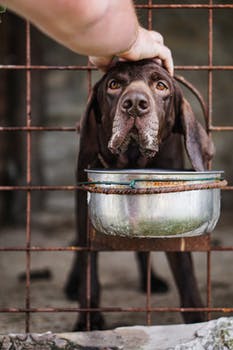
Label: No Watermark